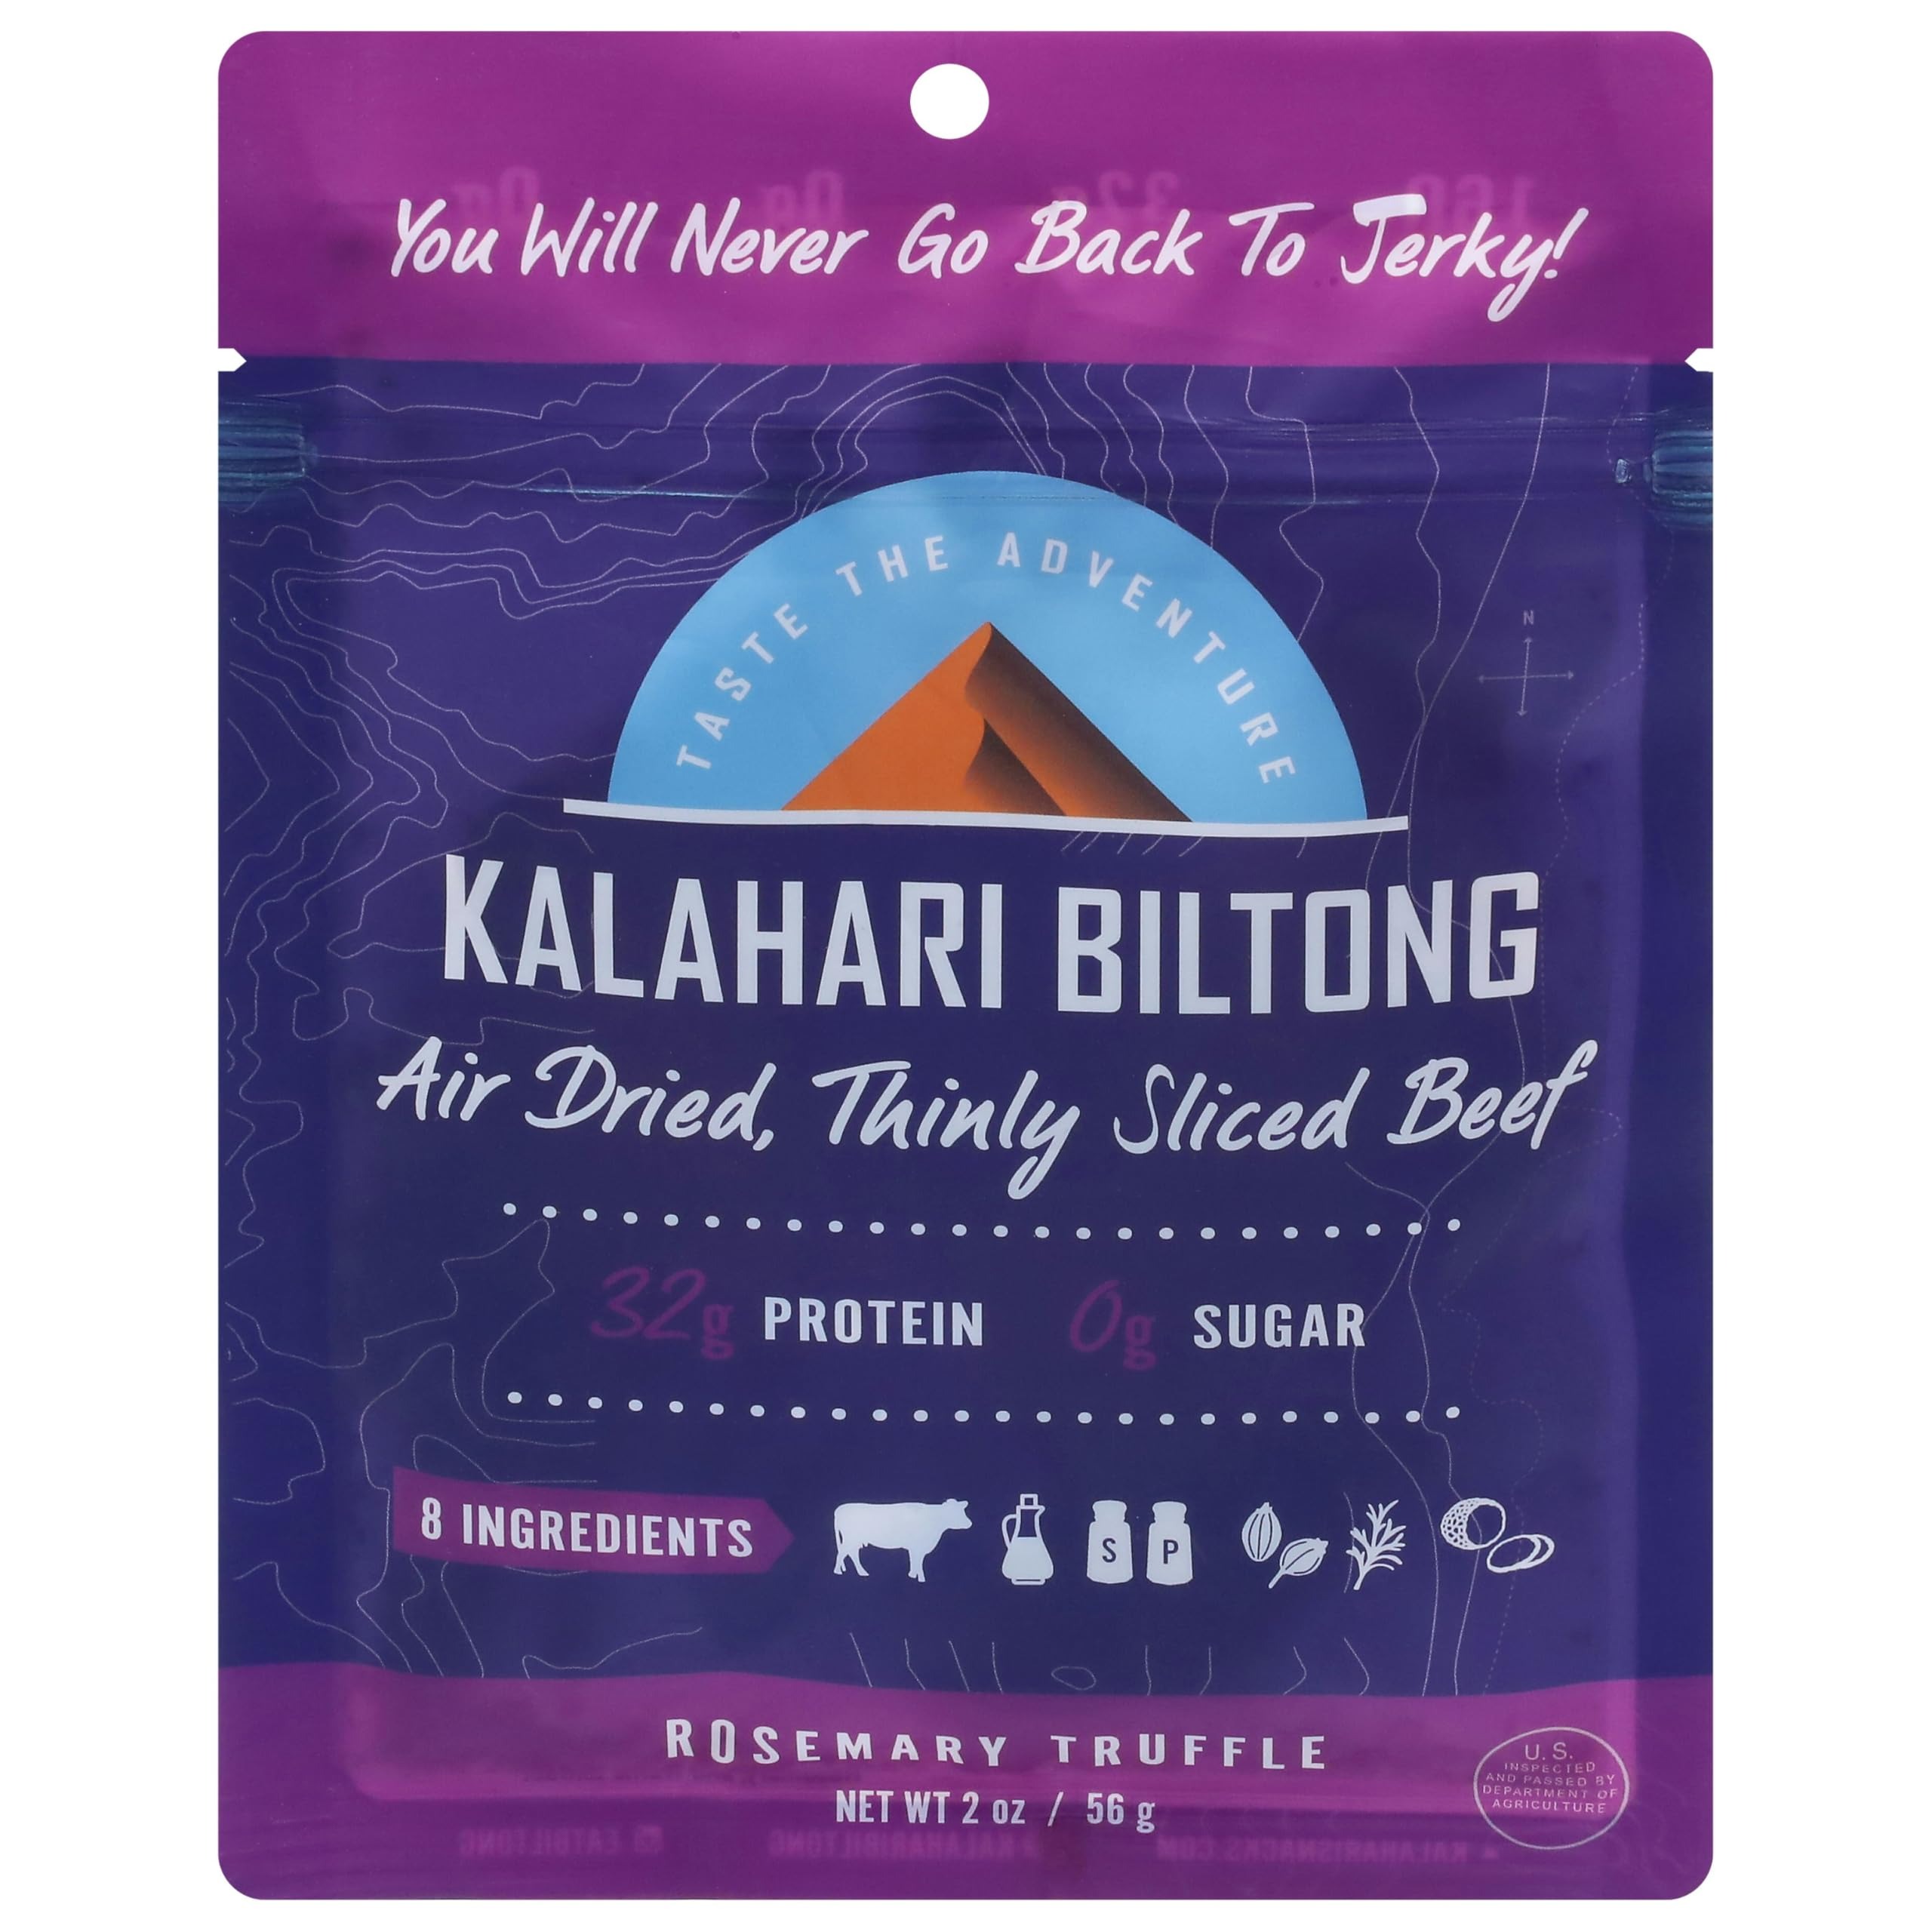
Item Name: Generic K.alahari Biltong Rosemary Truffle 2OZ Pack of 8
Bullet Point 1: High Protein Snack: Packed with protein, this jerky is perfect for a quick energy boost, making it an ideal snack for workouts, hiking, or busy days.
Bullet Point 2: Artisan Craftsmanship: Carefully marinated and slowly smoked to perfection, our jerky offers an authentic taste experience with every piece.
Bullet Point 3: Convenient On-the-Go Snack: Perfectly packaged for portability, our jerky is an excellent choice for snacking anytime, anywhere.
Bullet Point 4: Satisfying and Filling: With its hearty texture and robust flavor, our jerky is not only tasty but also satisfying, helping to curb hunger effectively.
Bullet Point 5: Long Shelf Life: Designed for longevity, our jerky stays fresh for months, making it a reliable snack option for your pantry.
Product Description: Treat yourself to the unique taste of rosemary truffle biltong, offering a gourmet snack experience with every bite.
Value: 2.0
Unit: Ounce

Price: 76.28